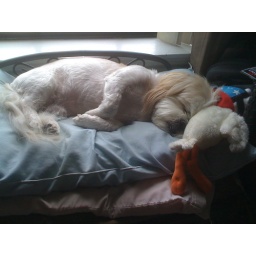
Miles and his summer cut sleeping like a baby in his window seat/bed, with his flying rooster toy next to him.